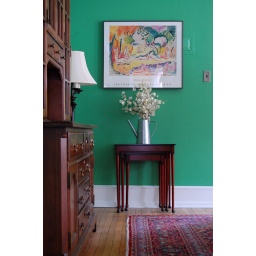
this table and flowers replaces our stereo and its jumble of cords. stereo is now in the credenza.